Revolutionary Mass Festivals

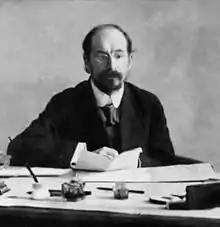
Anatoly Lunacharsky, Soviet Commissar of Enlightenment 1917-1929

Staged or semi-staged mass festivals have a long history dating as far back as the ancient Saturnalia, medieval carnivals and mystery plays. They were appropriated by the French Revolution, with the first event of its kind being the funeral parade for Voltaire, which Jacques-Louis David organized in 1791.